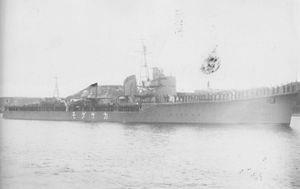
Le Kazagumo était un destroyer de classe Yūgumo en service dans la Marine impériale japonaise pendant la Seconde Guerre mondiale.